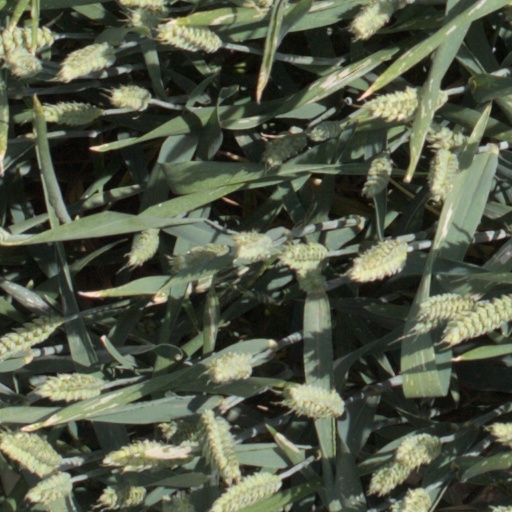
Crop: wheat